Christ's Appearance to Mary Magdalene after the Resurrection

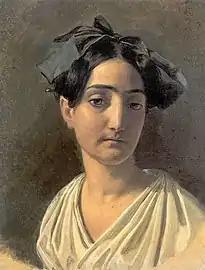
Alexander Ivanov. "Portrait of Vittoria Caldoni" (1834, State Russian Museum)

The painting, entitled "Christ's Appearance to Mary Magdalene", was completed in December 1835 and exhibited in the artist's studio. One of the visitors was the writer Alexei Timofeev, who offered the following commentary on the painting: "‘The Appearance of the Saviour, after the resurrection, to Mary Magdalene Vertograd’ – a subject on which many painters worked; but what is particularly good in this painting – the position of the Saviour. This is God! Greatness, meekness, confidence, goodness, holiness, mightiness. This painting is beautiful!" Other artists had also visited Ivanov's studio. In particular, the Danish painter and sculptor Bertel Thorvaldsen offered a highly complimentary assessment of the painting and the skill of its author. In a letter to his father, Andrey Ivanov, Alexander Ivanov wrote: "More artists looked at my painting: Thorvaldsen in particular announced to everyone his satisfaction with it. This is flattering! It is not easy to earn Thorvaldsen's praise. It can not be bought with neither money, nor meanness." The Italian artist Vincenzo Camuccini, who was not generally inclined to offer praise for Ivanov's work, also commended the painting.